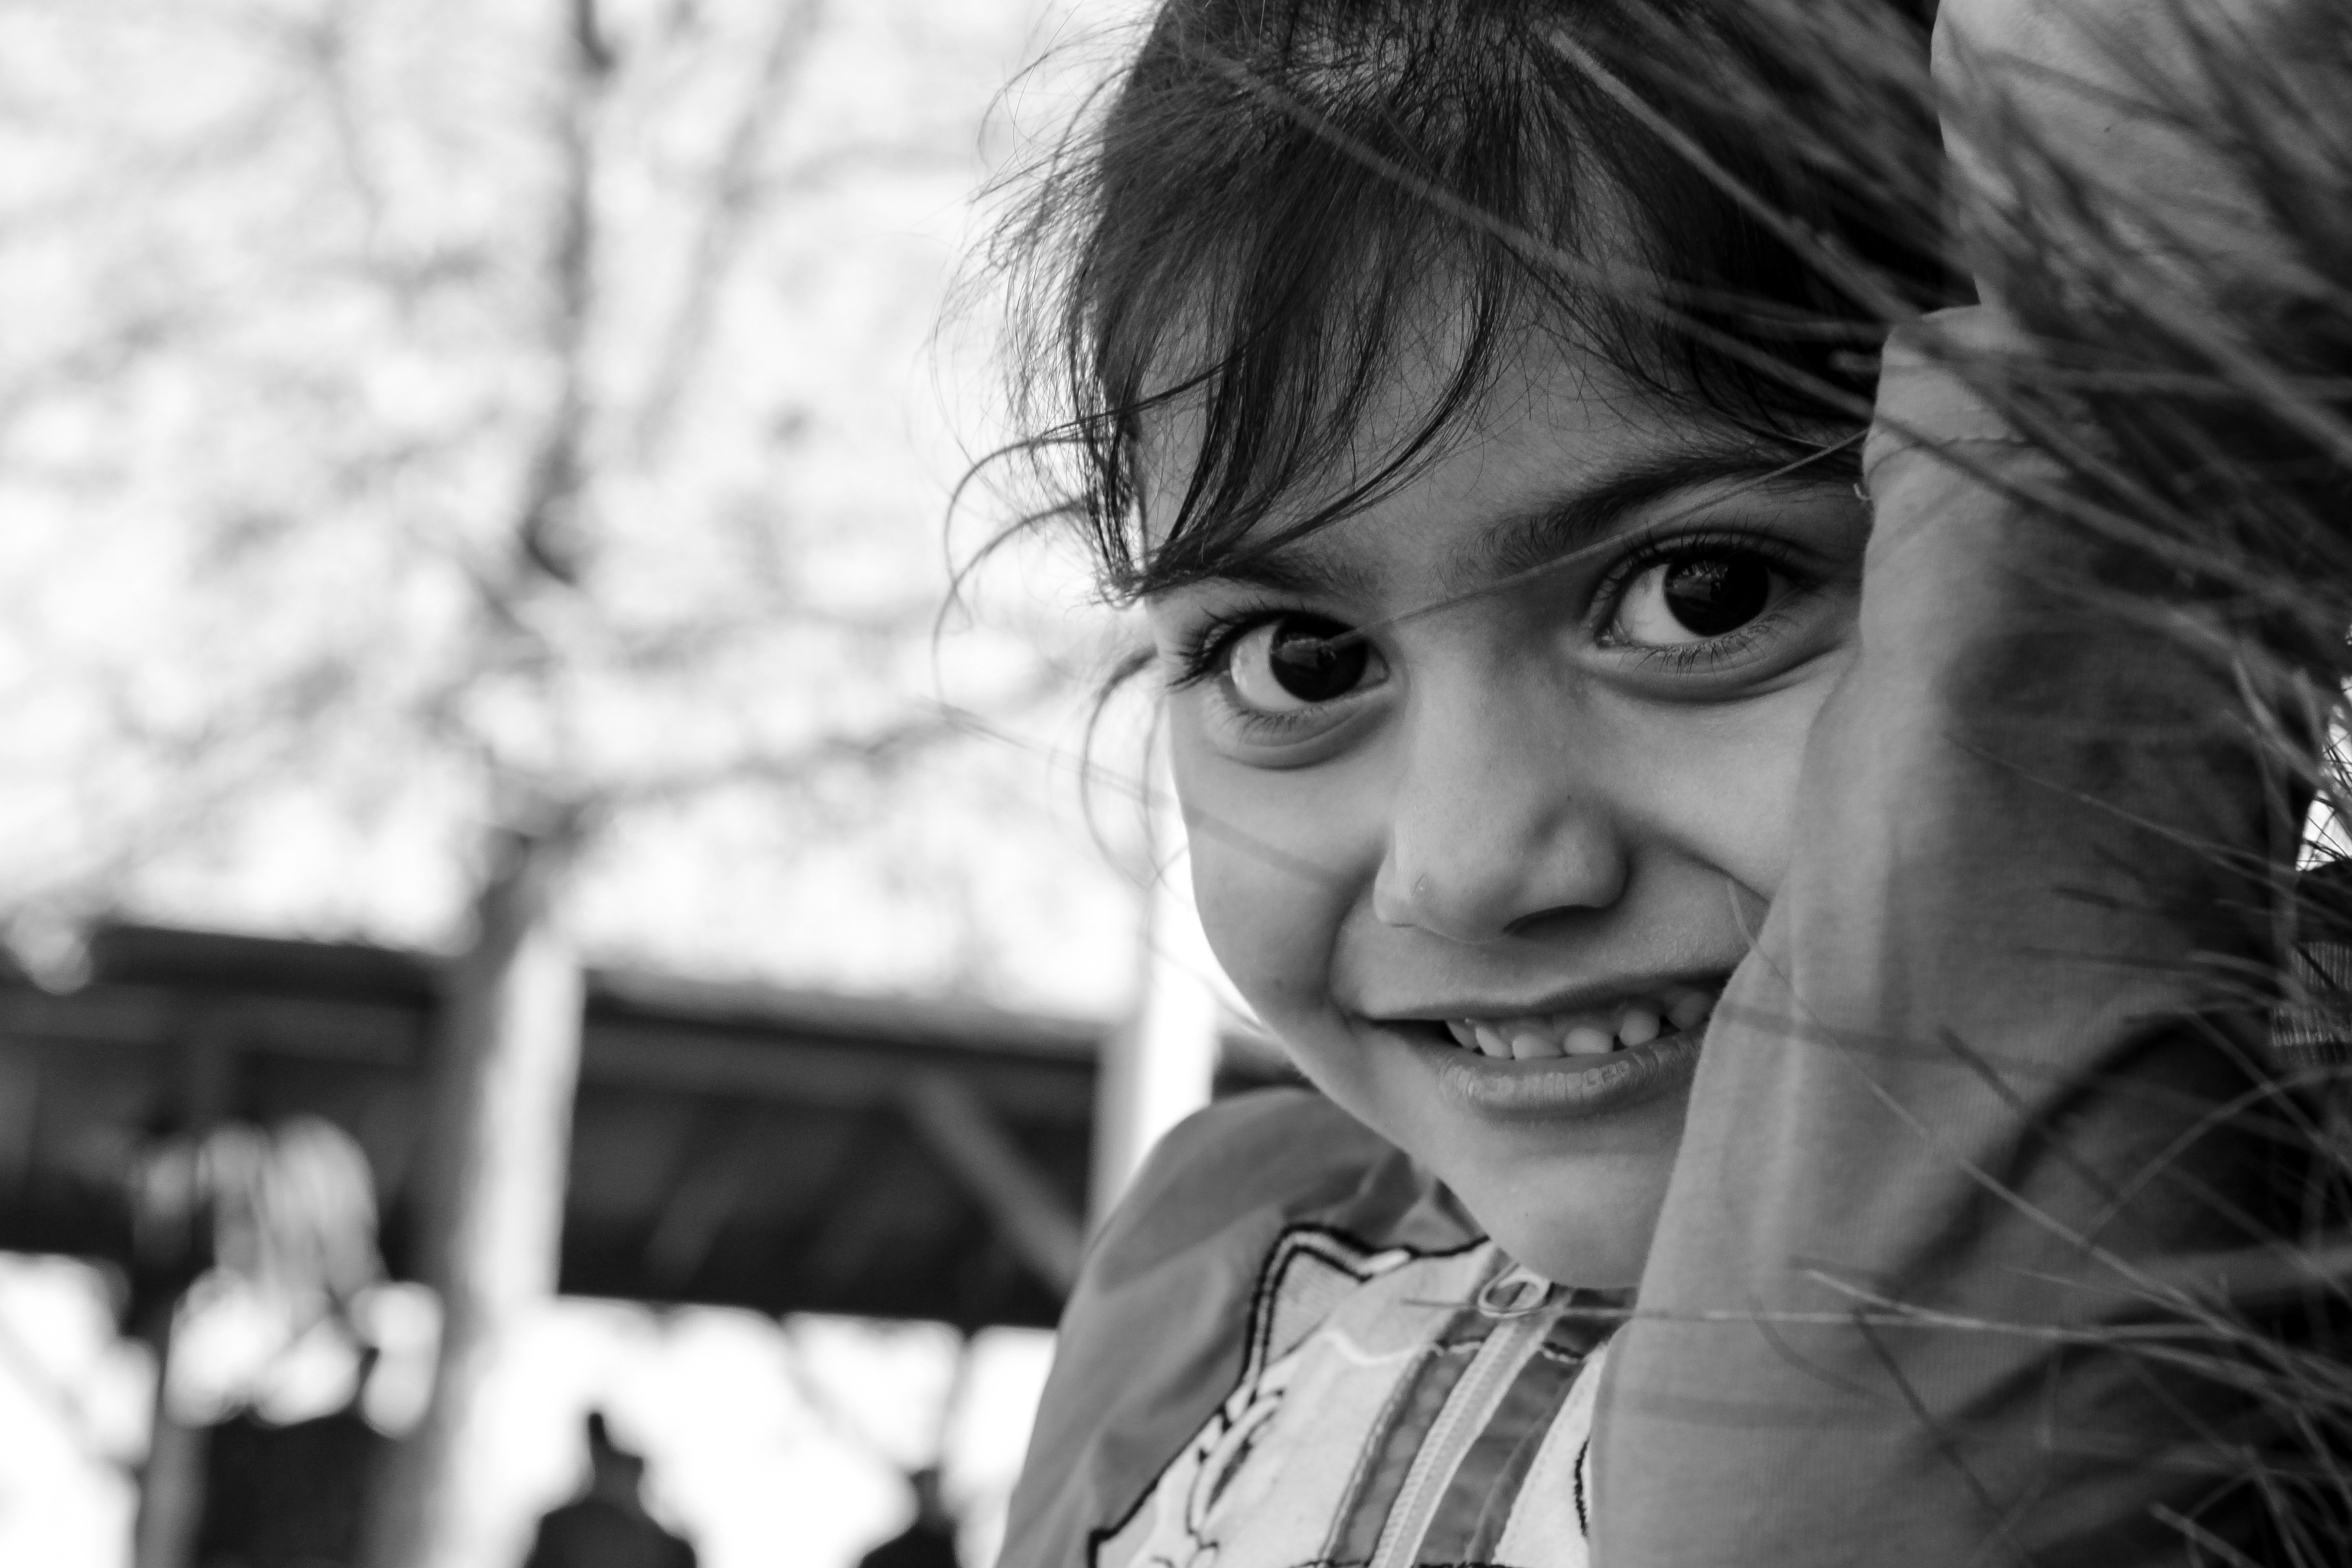
nature, person, black and white, people, girl, white, photography, boy, portrait, spring, child, human, black, monochrome, baby, facial expression, smile, laugh, face, children, single, eye, photograph, beauty, candy, babies, emotion, beautiful girl, photo shoot, pretty girl, stand alone, the innocence, beautiful girls, monochrome photography, portrait photography, pretty boy, female child